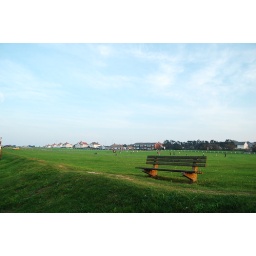
wooden chair in Cromer, a small town in Norfolk, England